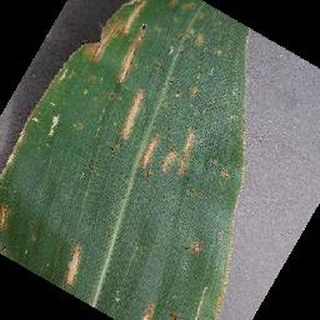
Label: corn_cercospora_leaf_spot